Robert Byrd

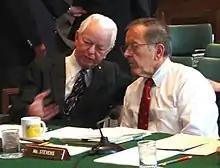
Byrd with Senator Ted Stevens in 2003

In the 1976 Democratic Party presidential primaries, Byrd was the "favorite son" presidential candidate in West Virginia's primary. His easy victory gave him control of the delegation to the Democratic National Convention. Byrd had the inside track as Majority Whip but focused most of his time running for Majority Leader, more so than for re-election to the Senate, as he was virtually unopposed for his fourth term. By the time the vote for Majority Leader came, his lead was so secure that his lone rival, Minnesota's Hubert Humphrey, withdrew before the balloting took place. From 1977 to 1989 Byrd was the leader of the Senate Democrats, serving as Majority Leader from 1977 to 1981 and 1987 to 1989, and as Minority Leader from 1981 to 1987.